Elliott Tittensor

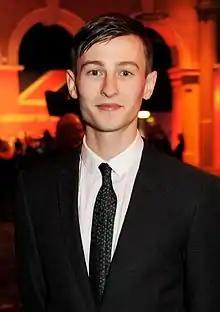
Elliott Tittensor in 2015

Elliott Tittensor and his twin brother, Luke, appeared in the soap "Brookside".